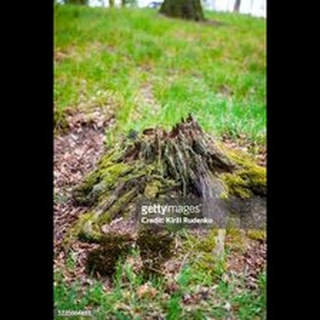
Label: wheat_common_root_rot